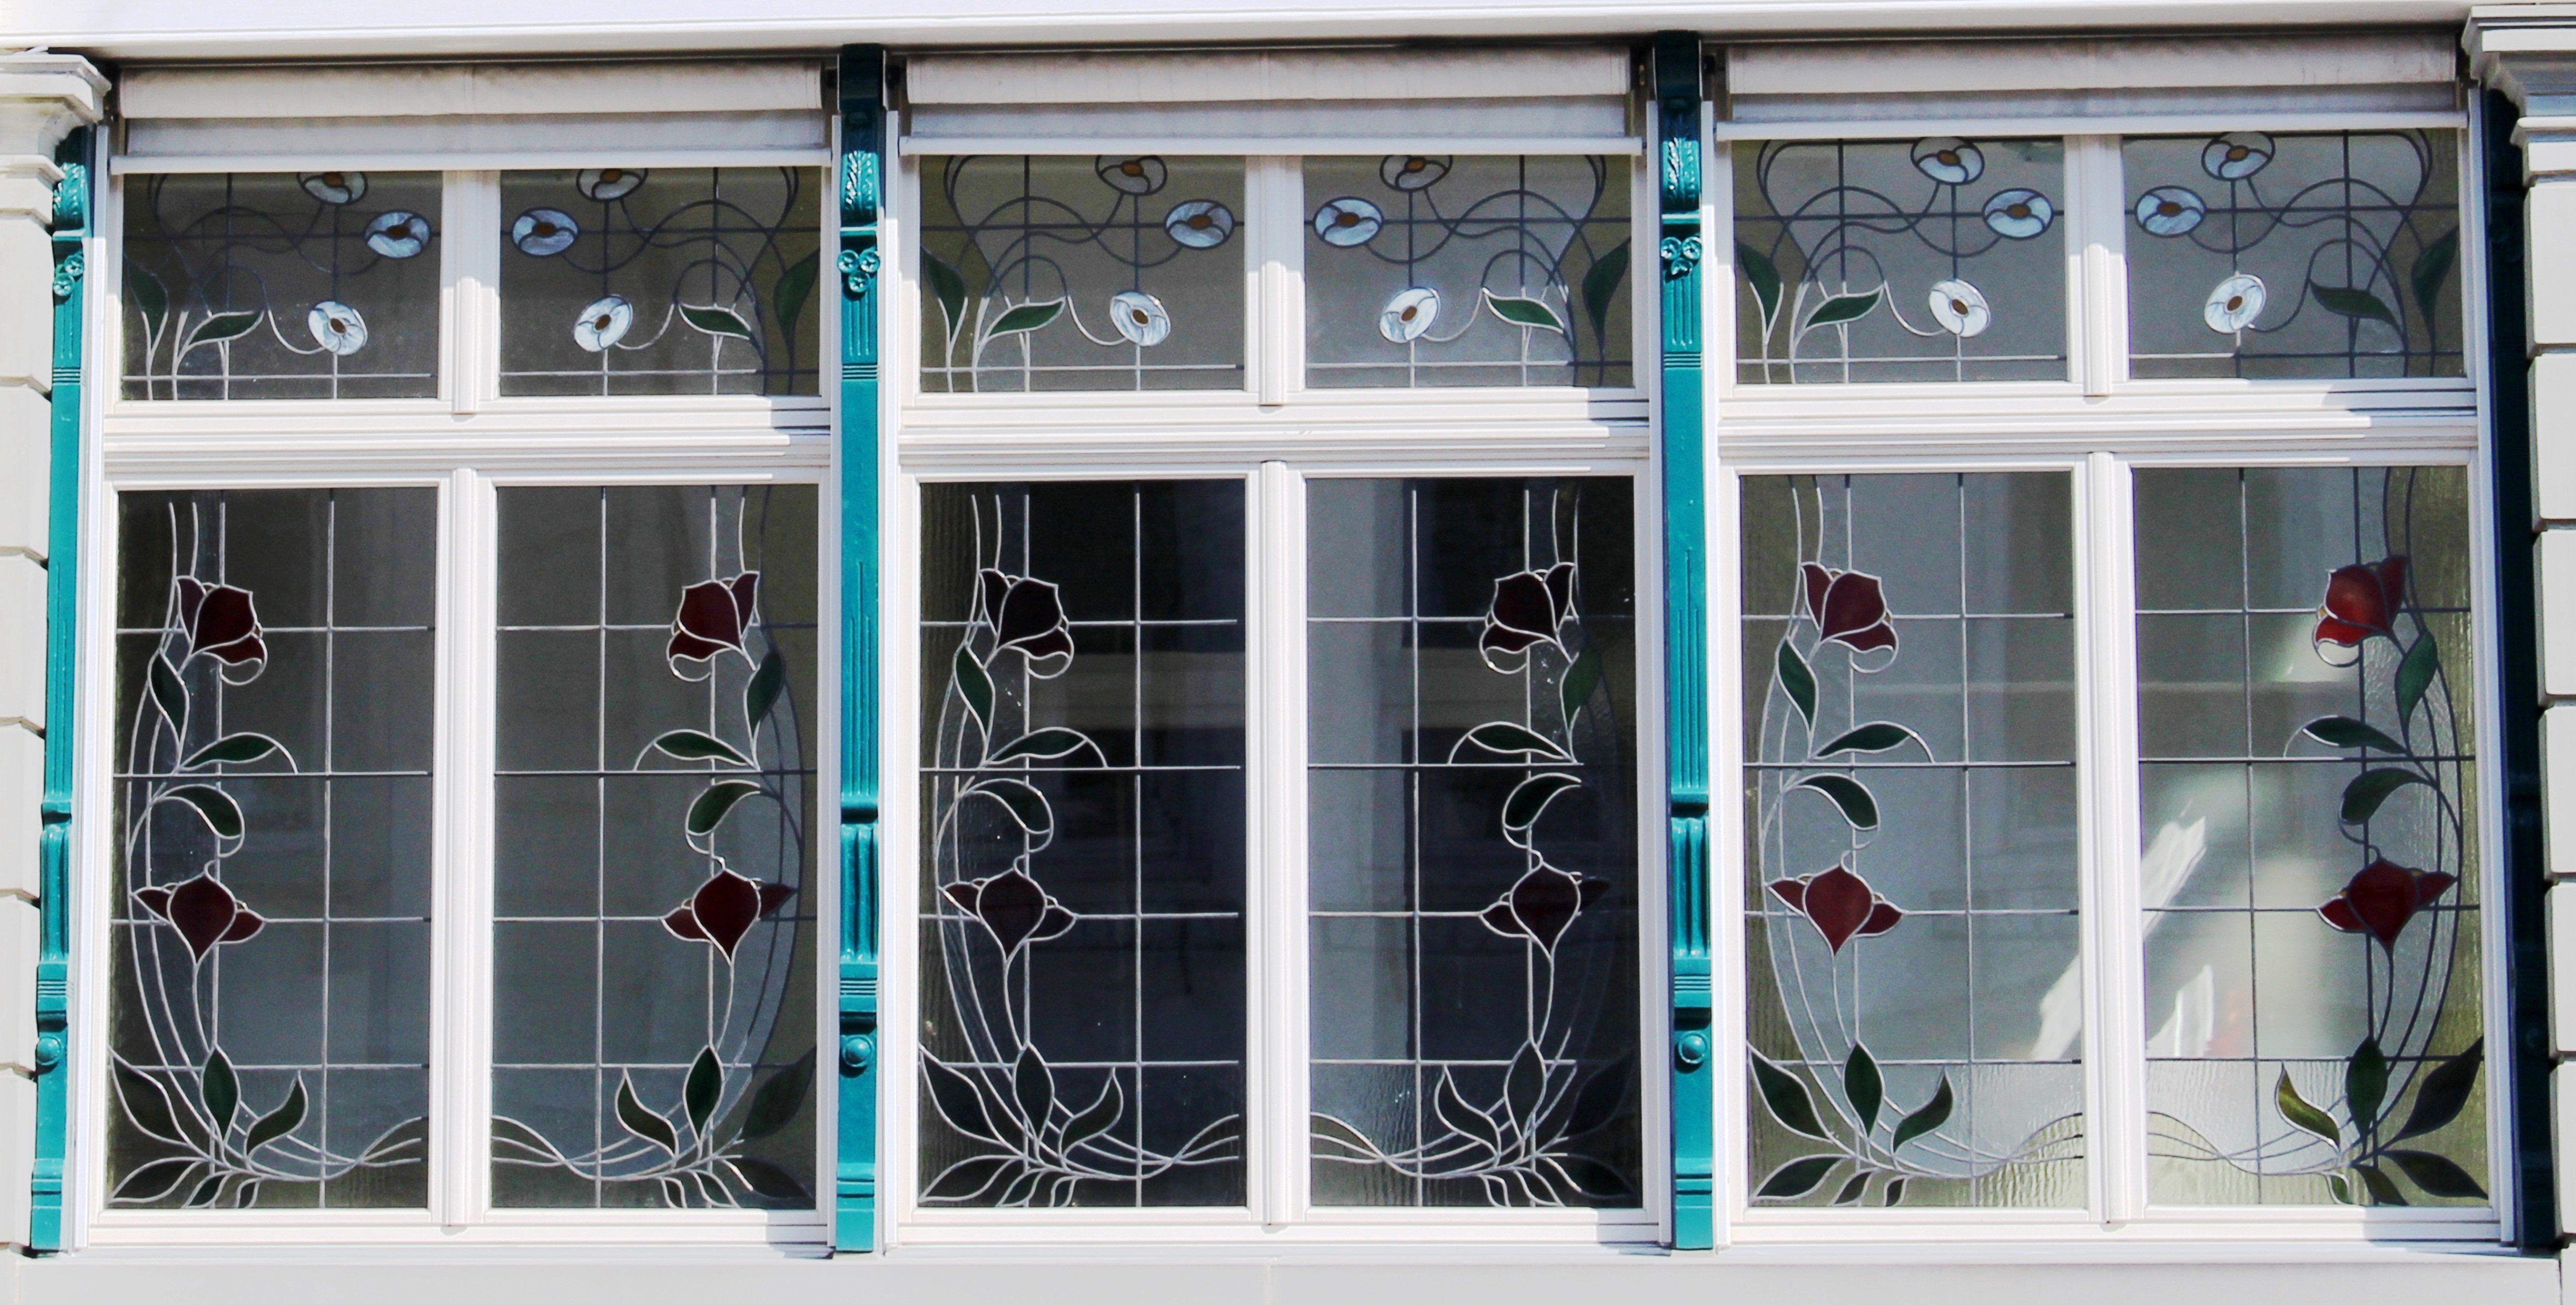
window, glass, building, facade, furniture, door, interior design, decorated, art nouveau, mirroring, window covering, window sprouted, cross sprouted, flowers decorated